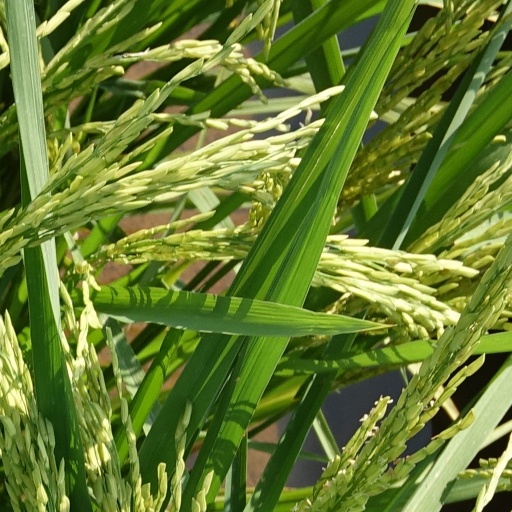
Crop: rice